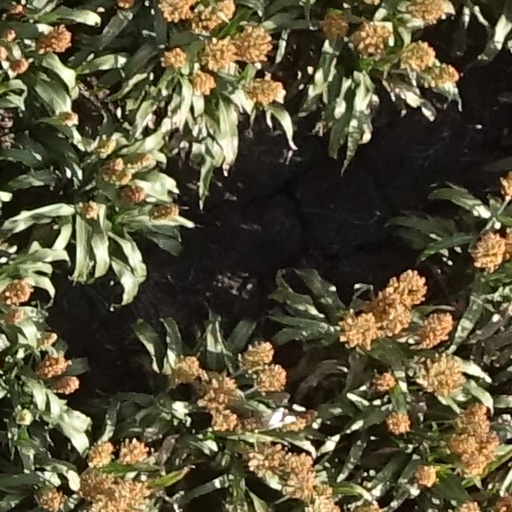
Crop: sorghum